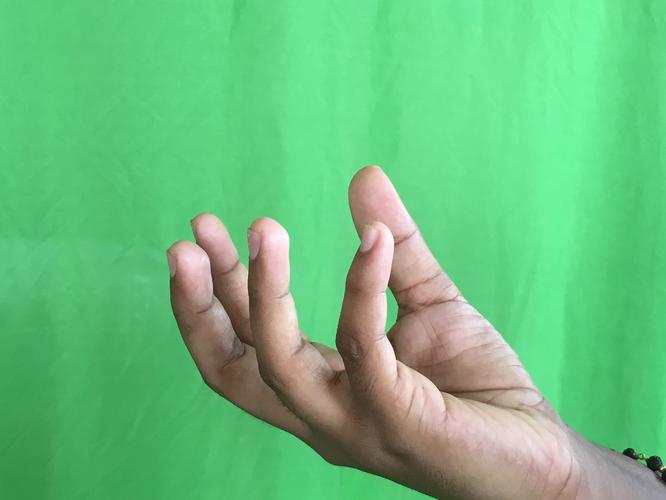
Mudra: Padmakosha
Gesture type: single_hand